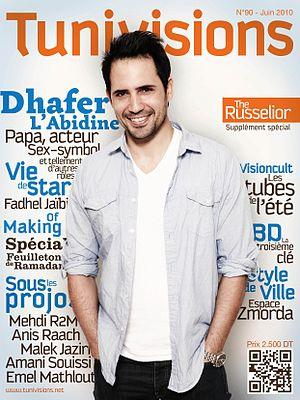
Couverture du numéro 90 du magazine tunisien Tunivisions.
Tunivisions est un magazine tunisien rattaché à la presse people. Il appartient au groupe Media Visions Editing.
Maktoub est un feuilleton télévisé social tunisien écrit et dialogué par Tahar Fazaa et Tahar Ben Ghédifa, produit par Cactus production et mis en scène par l'animateur de télévision et producteur Sami Fehri qui, à l'occasion, endosse, pour la première fois, la casquette de réalisateur.